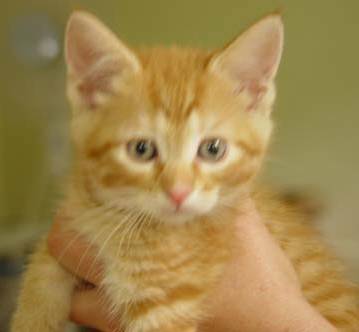
Label: cat